Port of Long Beach

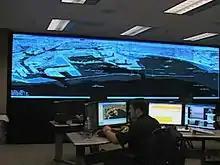
Security officer watches the port, detecting all ships within 11 miles of the facility.

The Long Beach Harbor Patrol is a group of trained and armed public officers dedicated to security and public safety at the Port of Long Beach. Harbor Patrol officers monitor port facilities and public roads, respond to dispatches, and have authority to access all marine terminals and cargo at the port.